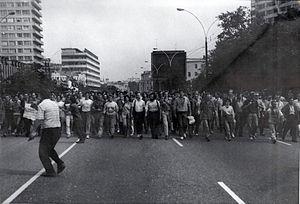
Le communisme est initialement un ensemble de doctrines politiques, issues du socialisme et, pour la plupart, du marxisme, s'opposant au capitalisme et visant à l'instauration d'une société sans classes sociales, sans salariat et une mise en place d'une totale socialisation économique et démocratique des moyens de production.